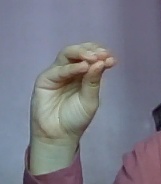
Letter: ha